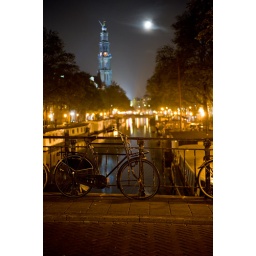
On a clear night standing on the Prinsenstraat bridge over the Prinsengracht canal in the Jordaan